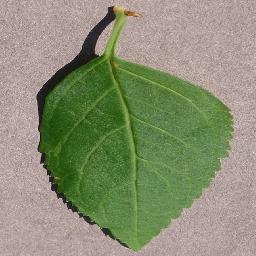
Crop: cherry
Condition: (including_sour)_healthy